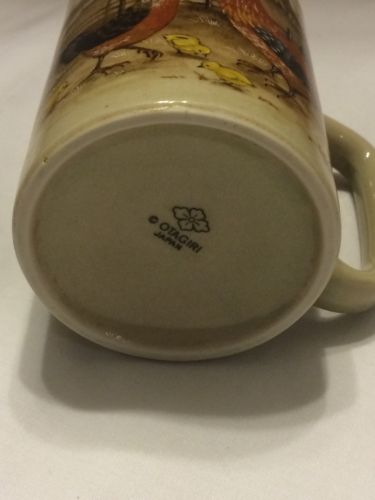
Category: mug